Judd Gregg Meteorology Institute

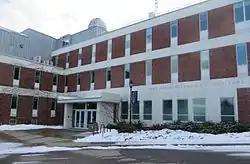
Judd Gregg Meteorology Institute on the campus of Plymouth State University, Plymouth, New Hampshire

Judd Gregg Meteorology Institute (JGMI), established in 2003, is the center of meteorological and atmospheric research at Plymouth State University, which offers the only meteorology degree program in the state of New Hampshire. The institute, named for Senator Judd Gregg, provides equipment and technology to PSU students, faculty, and staff, while providing outreach throughout New Hampshire and the rest of the United States.